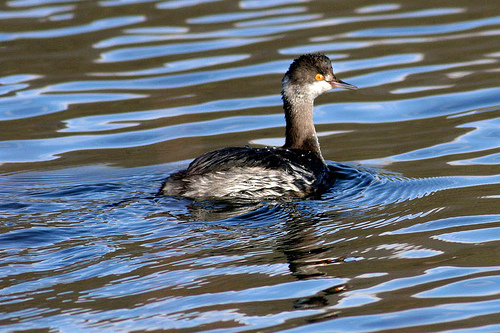
a bird swimming, that has striking yellow eyes and white wings.
this swimming bird has a dark black coat of feathers and bright orange eyes with a short dark beak.
bird has brown body feathers, brown breast feathers, and brown beak
this bird has a brown crown, a long neck, and a brown back.
a big grey bird with a long neck and yellow eyes.
a brown, black, and grey aquatic bird with a white band going around its nape and throat, with bright orange eyes and a long pointed bill.
this bird has wings that are grey and has yellow eyes
this bird has yellow eyes and is white and grey-black and has a long beak
this waterfowl has webbed feet,a white throat,dark grey nape and back that is dark grey with white spots.
this bird is black with white and has a long, pointy beak.
Species: Eared Grebe